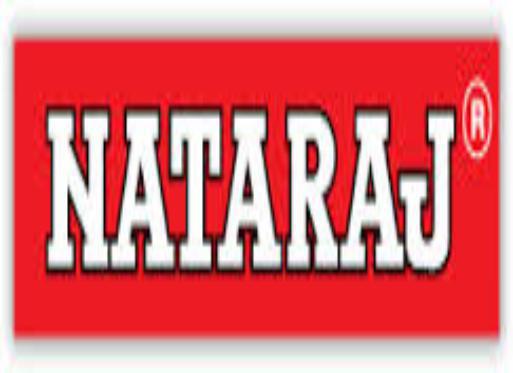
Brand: nataraj
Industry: Transportation